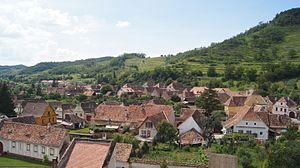
Biertan est une commune du județ de Sibiu, en Transylvanie, Roumanie.